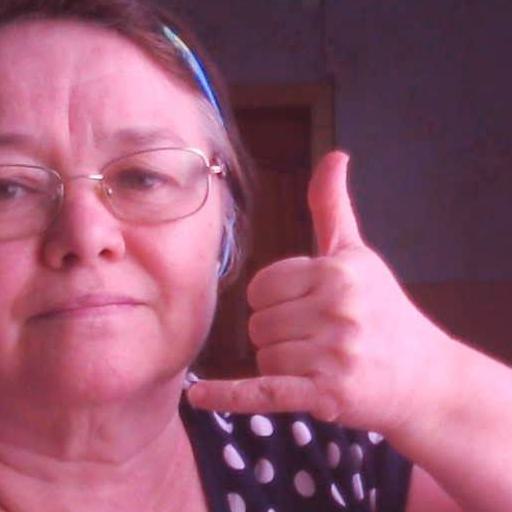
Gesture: call